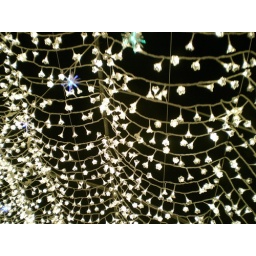
Pure white LEDs wrapped in plastic flowers. Very pretty.